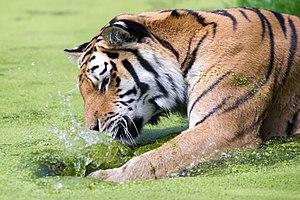
Tigre de Sibérie (Panthera tigris altaica) Español: Tigre siberiano (Panthera tigris altaica) Italiano: Tigre dell'Amur o siberiana (Panthera tigris altaica)
Le Jardin zoologique de Schönbrunn est un parc zoologique autrichien situé dans la capitale, Vienne, sur les terrains du château de Schönbrunn. Il fut fondé en 1752 et est resté en activité depuis, ce qui en fait le plus ancien zoo du monde encore en activité. Depuis 1992 il est geré par une société privée, la Schönbrunner Tiergarten - GesmbH. Il est dirigié par la zoologiste Dagmar Schratter, depuis 2007.